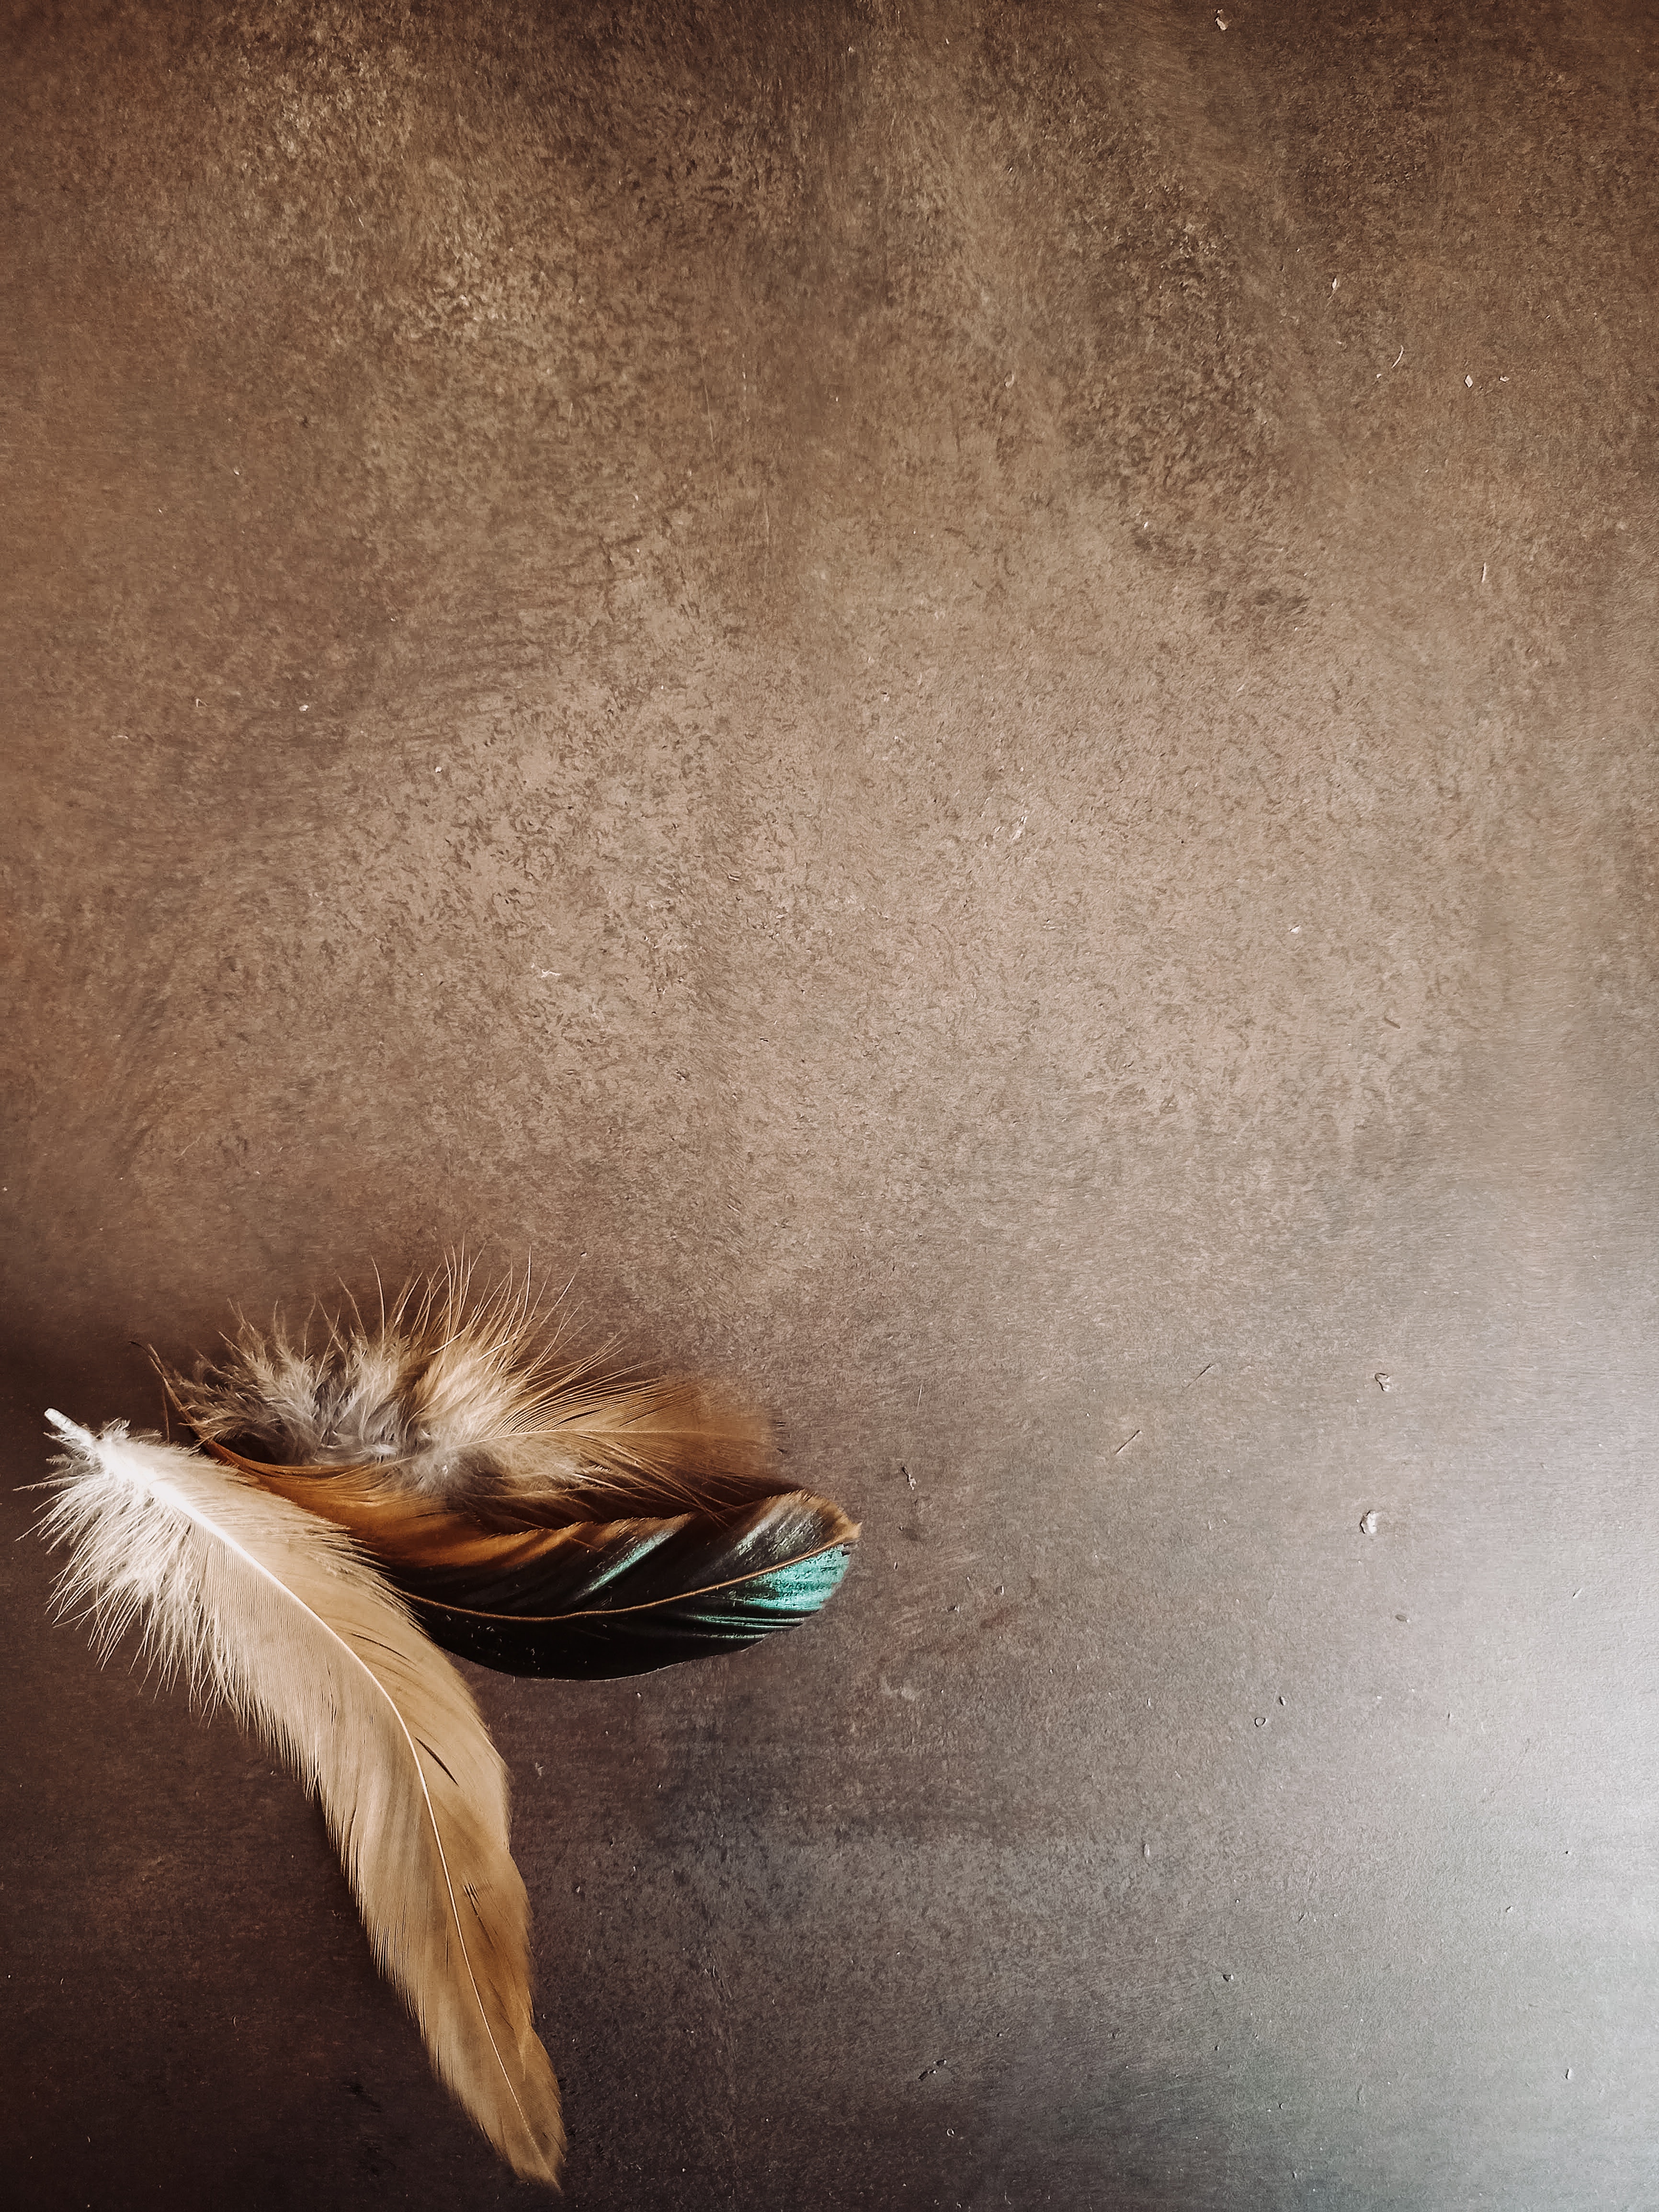
art, wood, plant, flash photography, grey, natural material, Tints and shades, landscape, feather, twig, wing, darkness, fashion accessory, soil, grass, tail, metal, shadow, fur, wind, still life photography, macro photography, visual arts, ceiling, illustration, jewellery, room